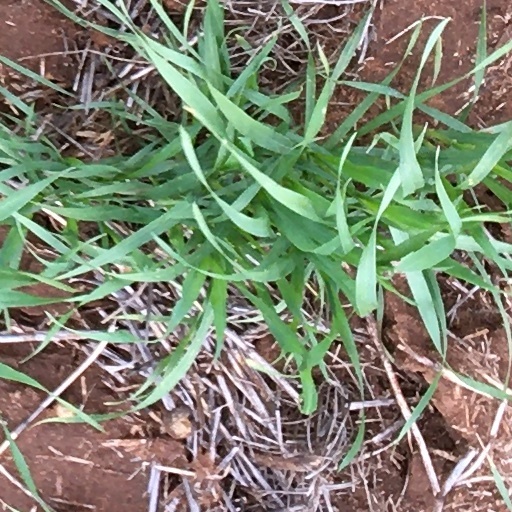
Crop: wheat